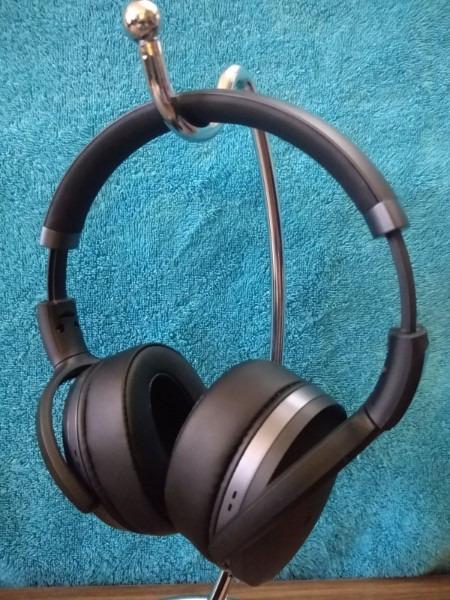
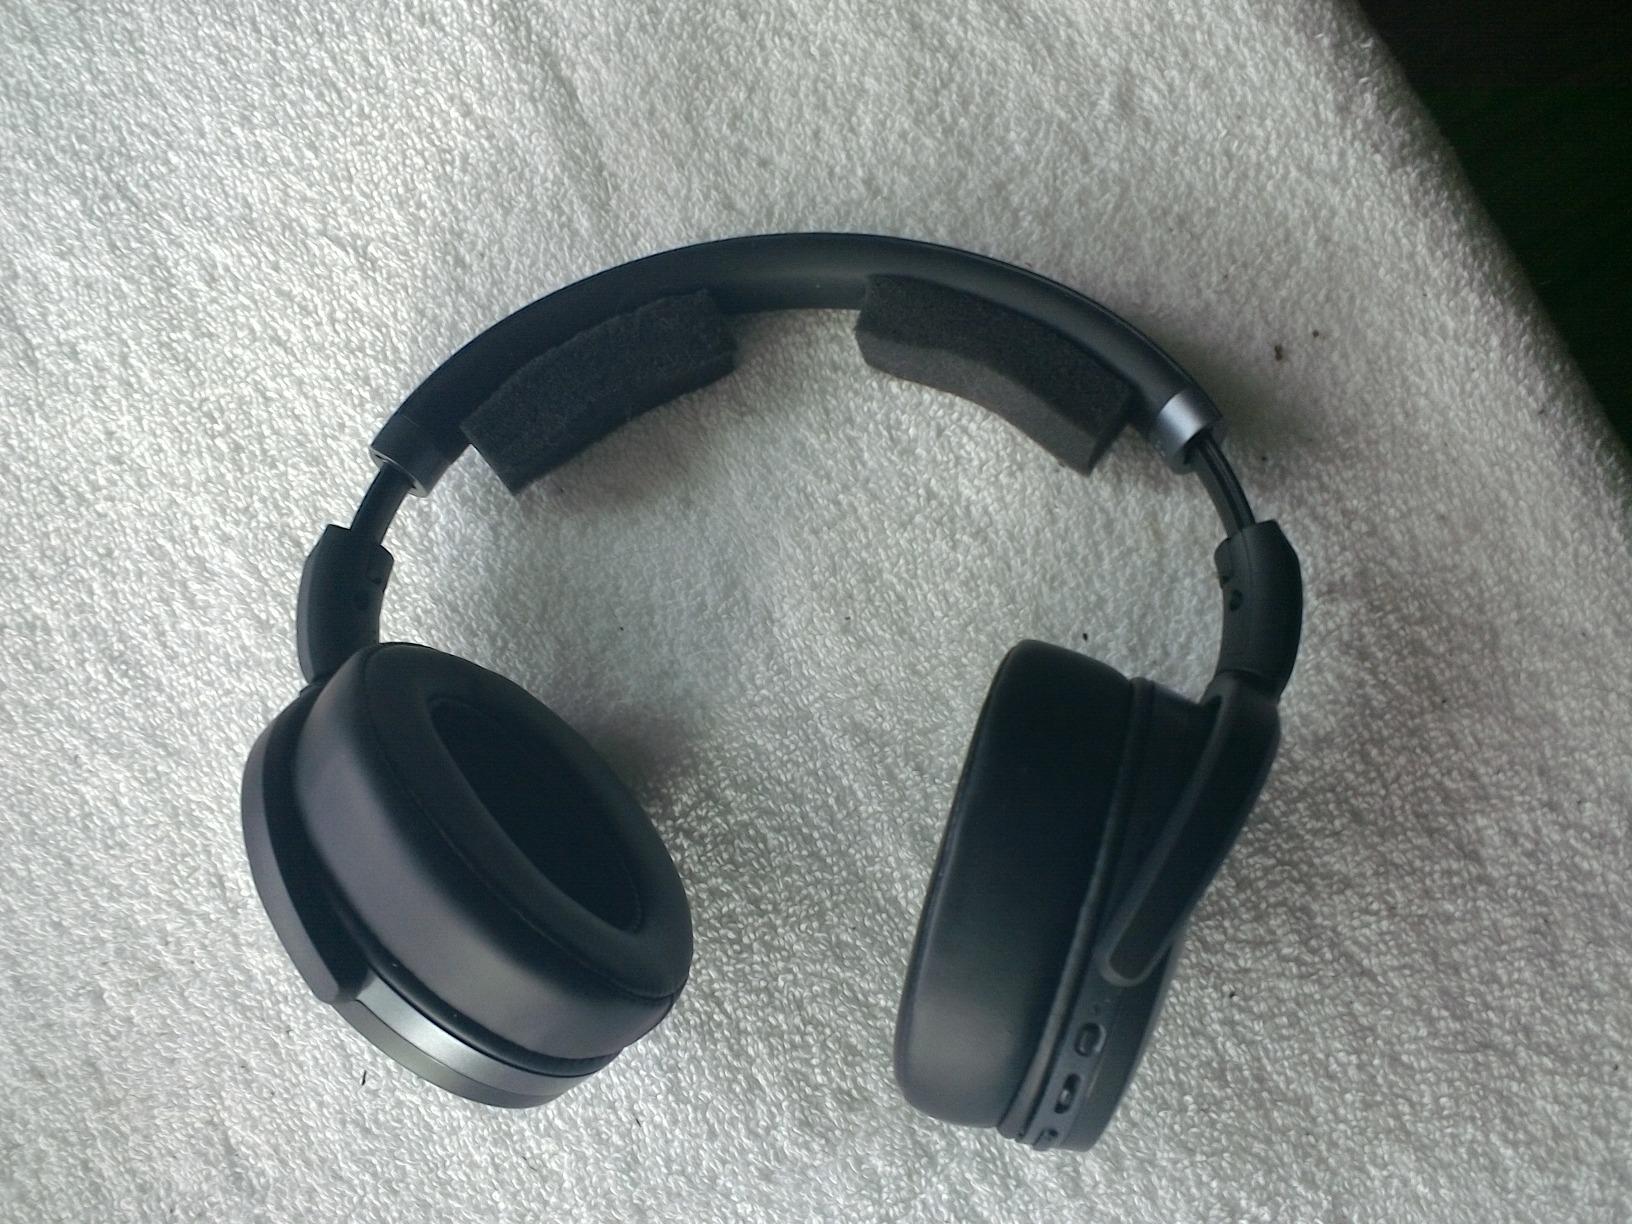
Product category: headphones
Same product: yes